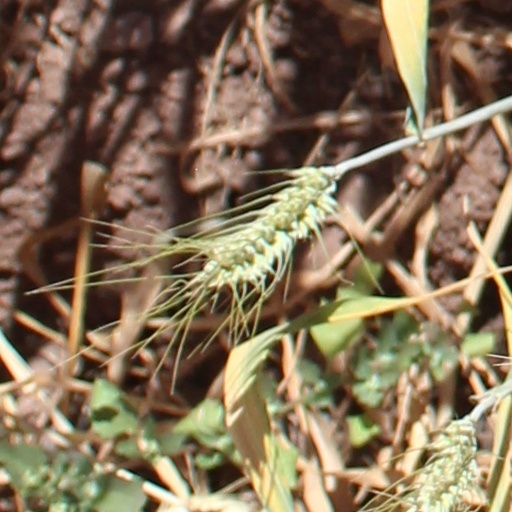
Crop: wheat